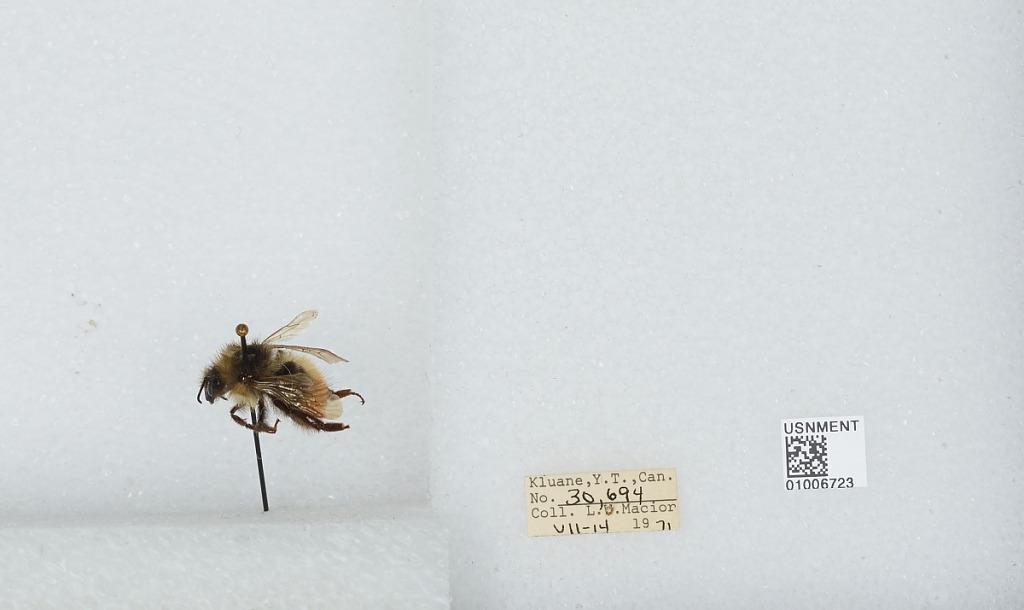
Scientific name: Bombus (Pyrobombus) flavifrons Cresson
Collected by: L. Macior
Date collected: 1971-7-14
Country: Canada
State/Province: Yukon Territory
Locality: Kluane
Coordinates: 60.75, -139.5